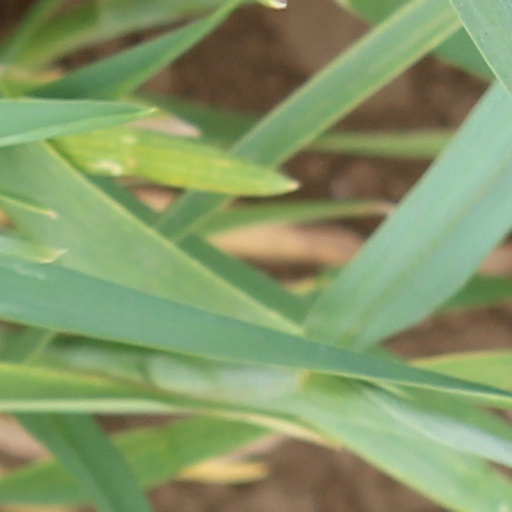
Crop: wheat